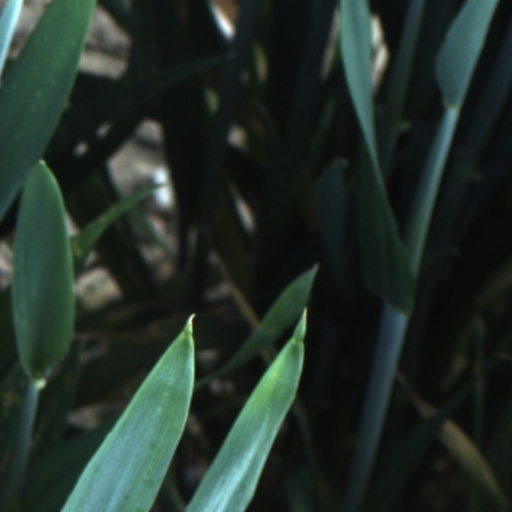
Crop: wheat